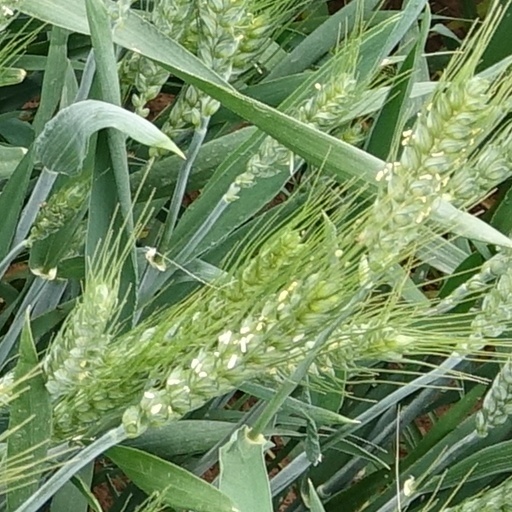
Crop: wheat